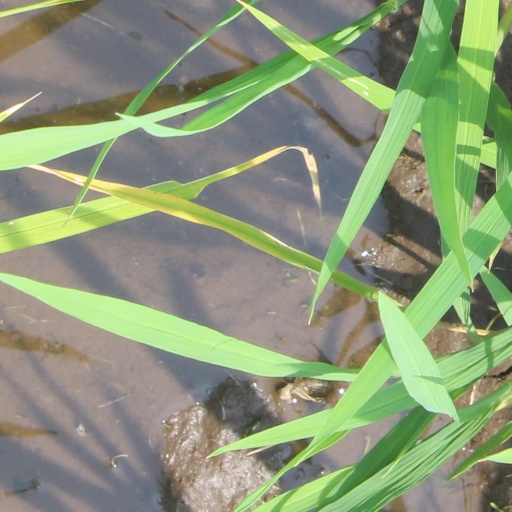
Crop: rice